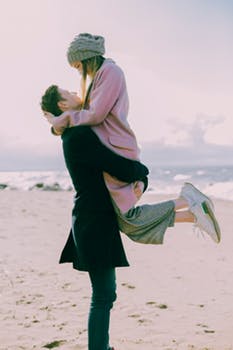
Label: No Watermark